Homo habilis

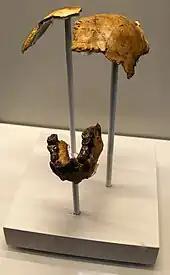
Cast of the type specimen OH 7

Many had accepted Tobias' model and assigned Late Pliocene to Early Pleistocene hominin remains outside the range of "Paranthropus" and "H. erectus" into "H. habilis". For non-skull elements, this was done on the basis of size as there was a lack of clear diagnostic characteristics. Because of these practices, the range of variation for the species became quite wide, and the terms "H. habilis" sensu stricto (i.e. strictly) and "H. habilis" sensu lato (i.e. broadly) were in use to exclude and include, respectively, more discrepant morphs. To address this controversy, English palaeoanthropologist Bernard Wood proposed in 1985, that the comparatively massive skull KNM-ER 1470 from Lake Turkana, Kenya, discovered in 1972 and assigned to "H. habilis", actually represented a different species, now referred to as "Homo rudolfensis". It is also argued that instead it represents a male specimen whereas other "H. habilis" specimens are female. Early "Homo" from South Africa have variously been assigned to "H. habilis" or "H. ergaster" / "H. erectus", but species designation has largely been unclear. In 2010, Australian archaeologist Darren Curoe proposed splitting off South African early "Homo" into a new species, ""Homo gautengensis"".